Ernesto Tornquist

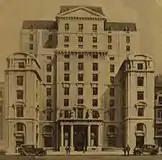
The Tornquist Bank building in Buenos Aires, c. 1928

Tornquist started his schooling at Escuela Evangélica Alemana and in 1856 was sent to study in Germany in the city of Krefeld for two years. On his return to Argentina he took up a job working for a company directed by his brother-in-law which exported wool and leather and imported agricultural machinery. In 1872 he married his niece, Rosa Altgelt Tornquist in Buenos Aires, and in 1874 took over the running of his brother-in-law's company which was now renamed, "Ernesto Tornquist y Cia". With the help of Belgium capital the company diversified its activities to include investment in the sugar, meat-salting and cold-storage industries. The company also invested in railways and acquired land in the provinces of Santa Fe and Entre Rios, previously occupied by Indians. In the 1880s he set up a large sugar refinery, "Refineria Argentina", in Rosario. Other initiatives included founding the "Palermo" brewery, the "Seeber" margarine manufacturer and the "Bianchetti" scale manufacturer.